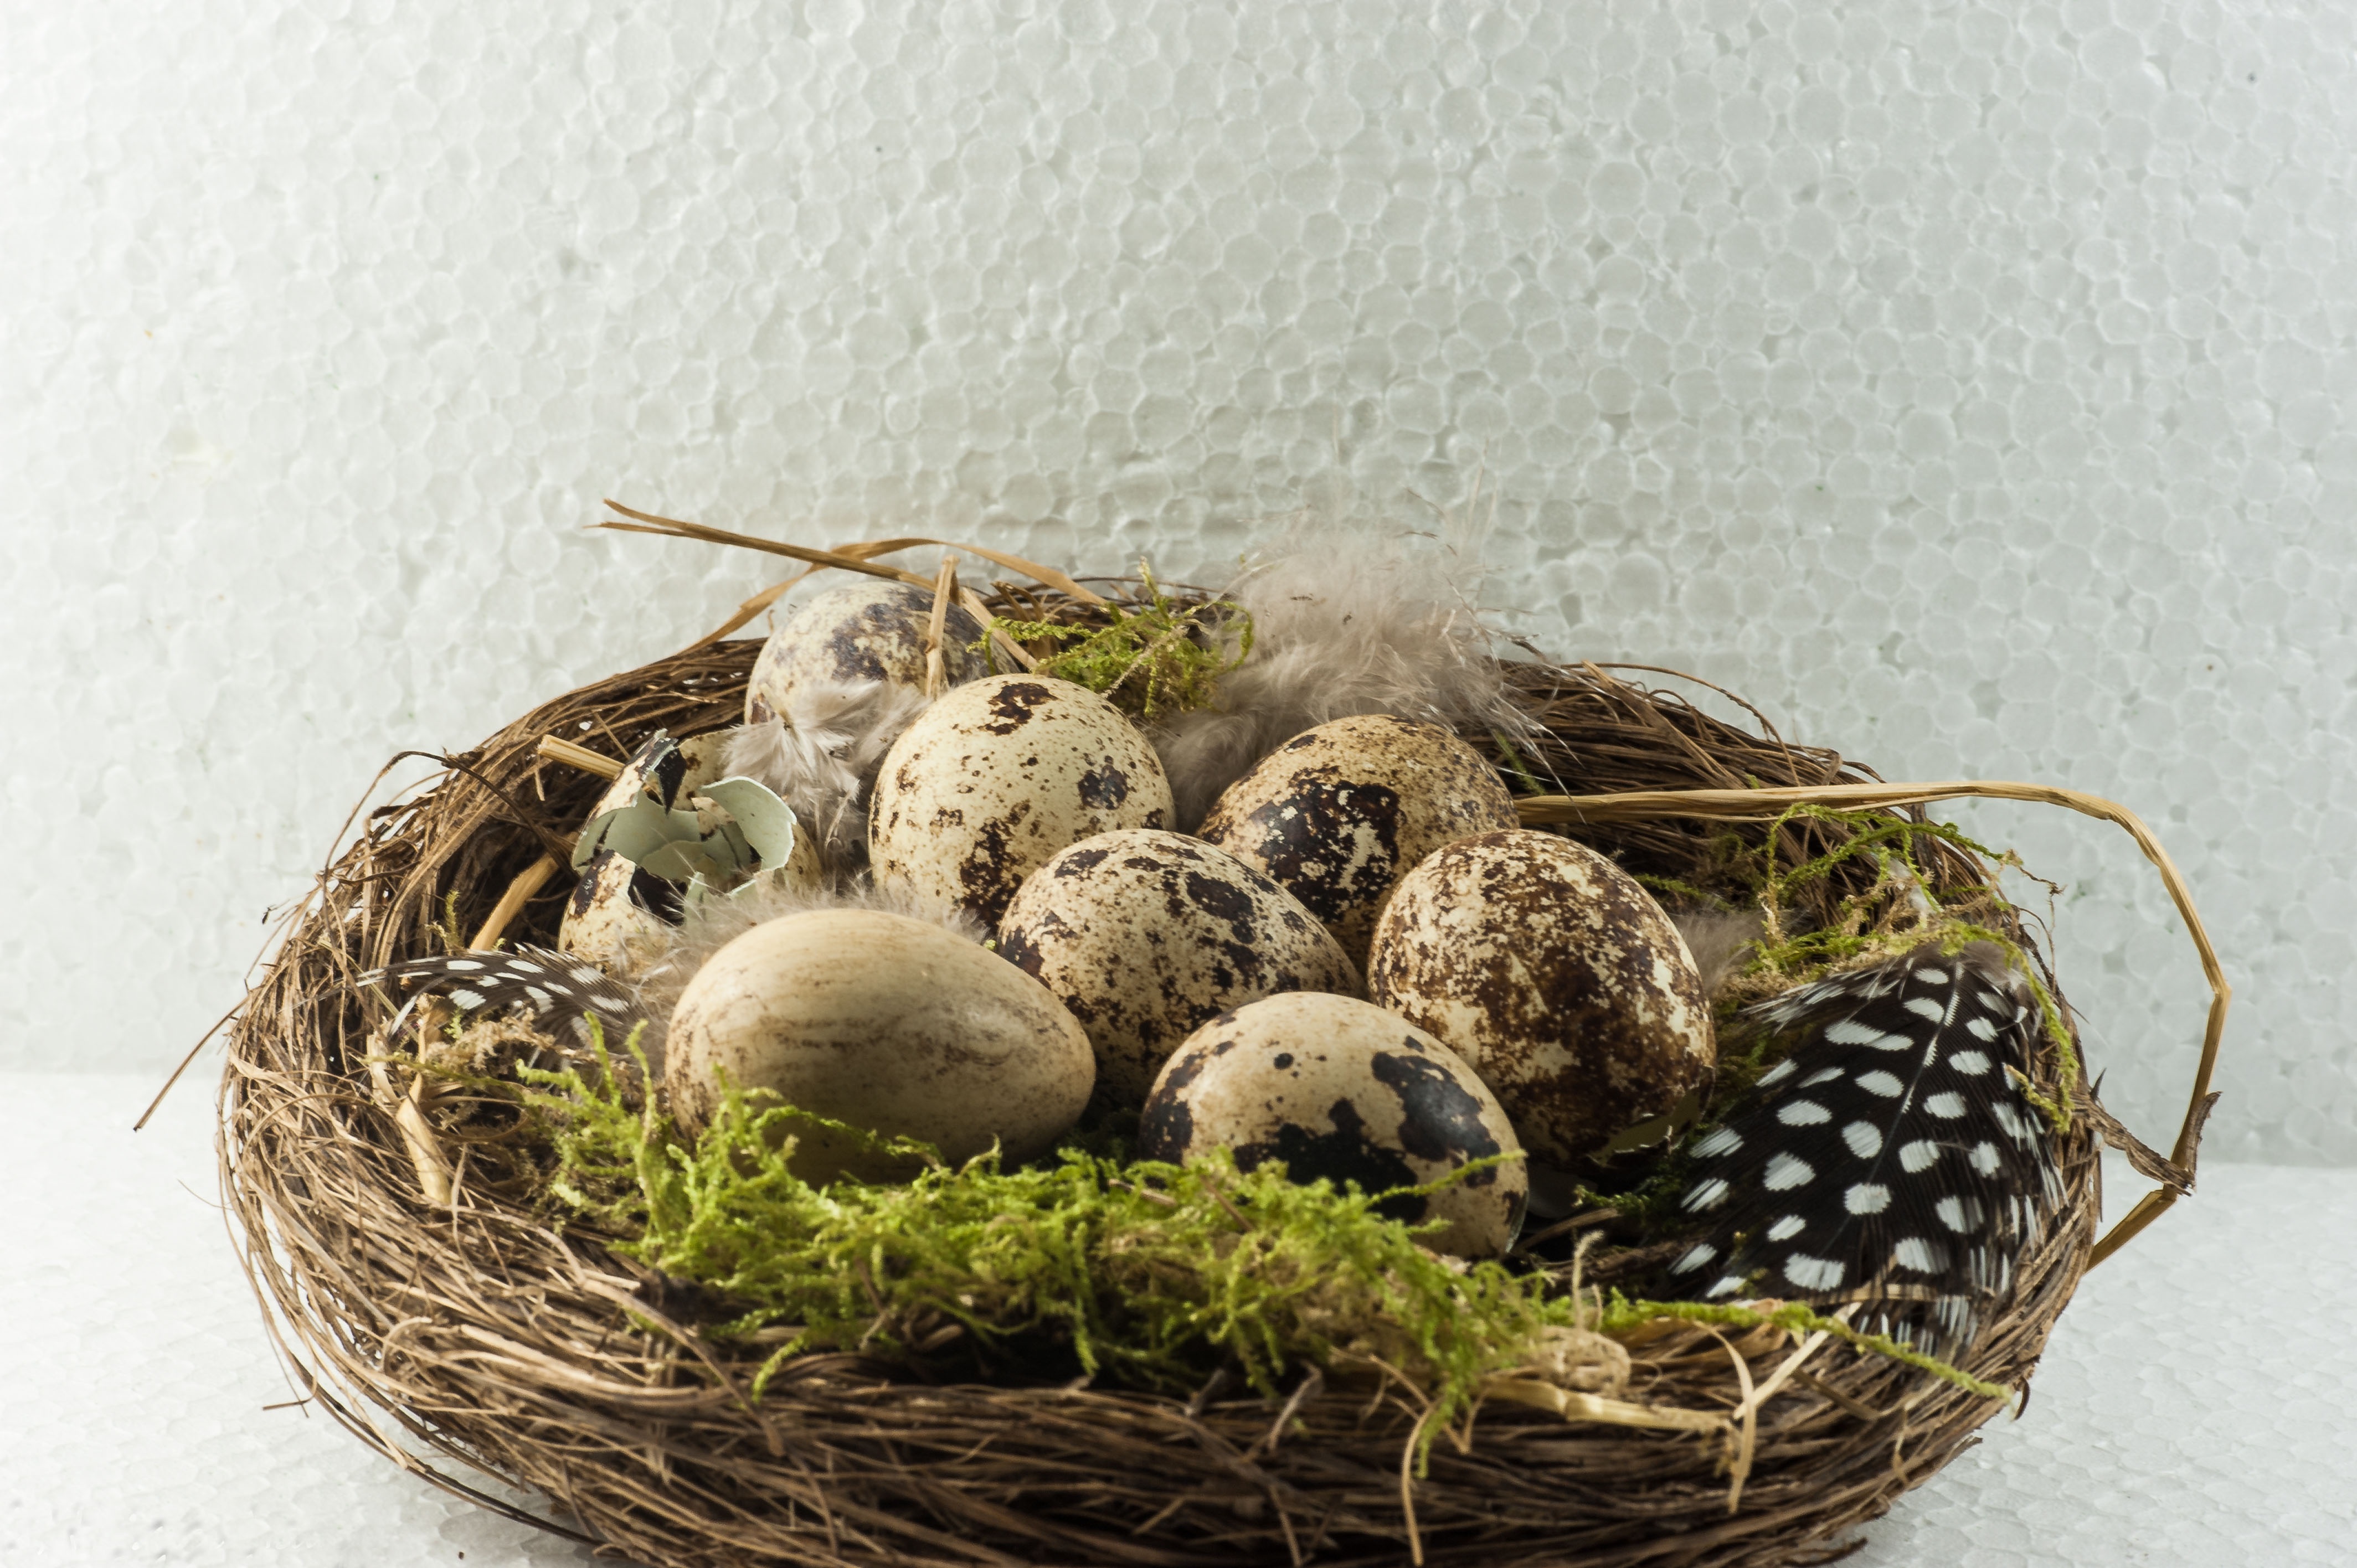
branch, bird, food, produce, egg, twig, bird nest, nest, bird's nest, bird eggs, scrim